Tōgō Heihachirō

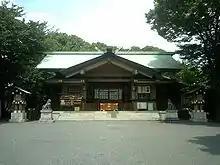
The Tōgō Shrine, Harajuku, Tokyo

Tōgō was awarded the Collar of the Supreme Order of the Chrysanthemum in 1926, an honour that was held only by Emperor Hirohito and Prince Kan'in Kotohito at the time; the award made him Japan's most decorated naval officer ever. He added the award to his existing Order of the Golden Kite (1st class) and already existing Order of the Chrysanthemum. His peerage was raised to that of "kōshaku" (marquis) in 1934, a day before his death.